Chaim Gliksberg

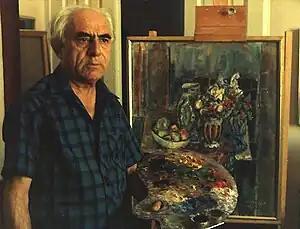
Chaim Gliksberg at his studio in Tel Aviv in 1966

Chaim Gliksberg was born in Pinsk, then in the Russian Empire, to Rabbi Shimon Yaakov Gliksberg and Cypa Mejta, daughter of Rabbi Mordechai Dovid Alpert. When he was 2 years old his family moved to Odessa. He attended cheder and the Odessa yeshiva where he met the future painter Isaac Frenkel.